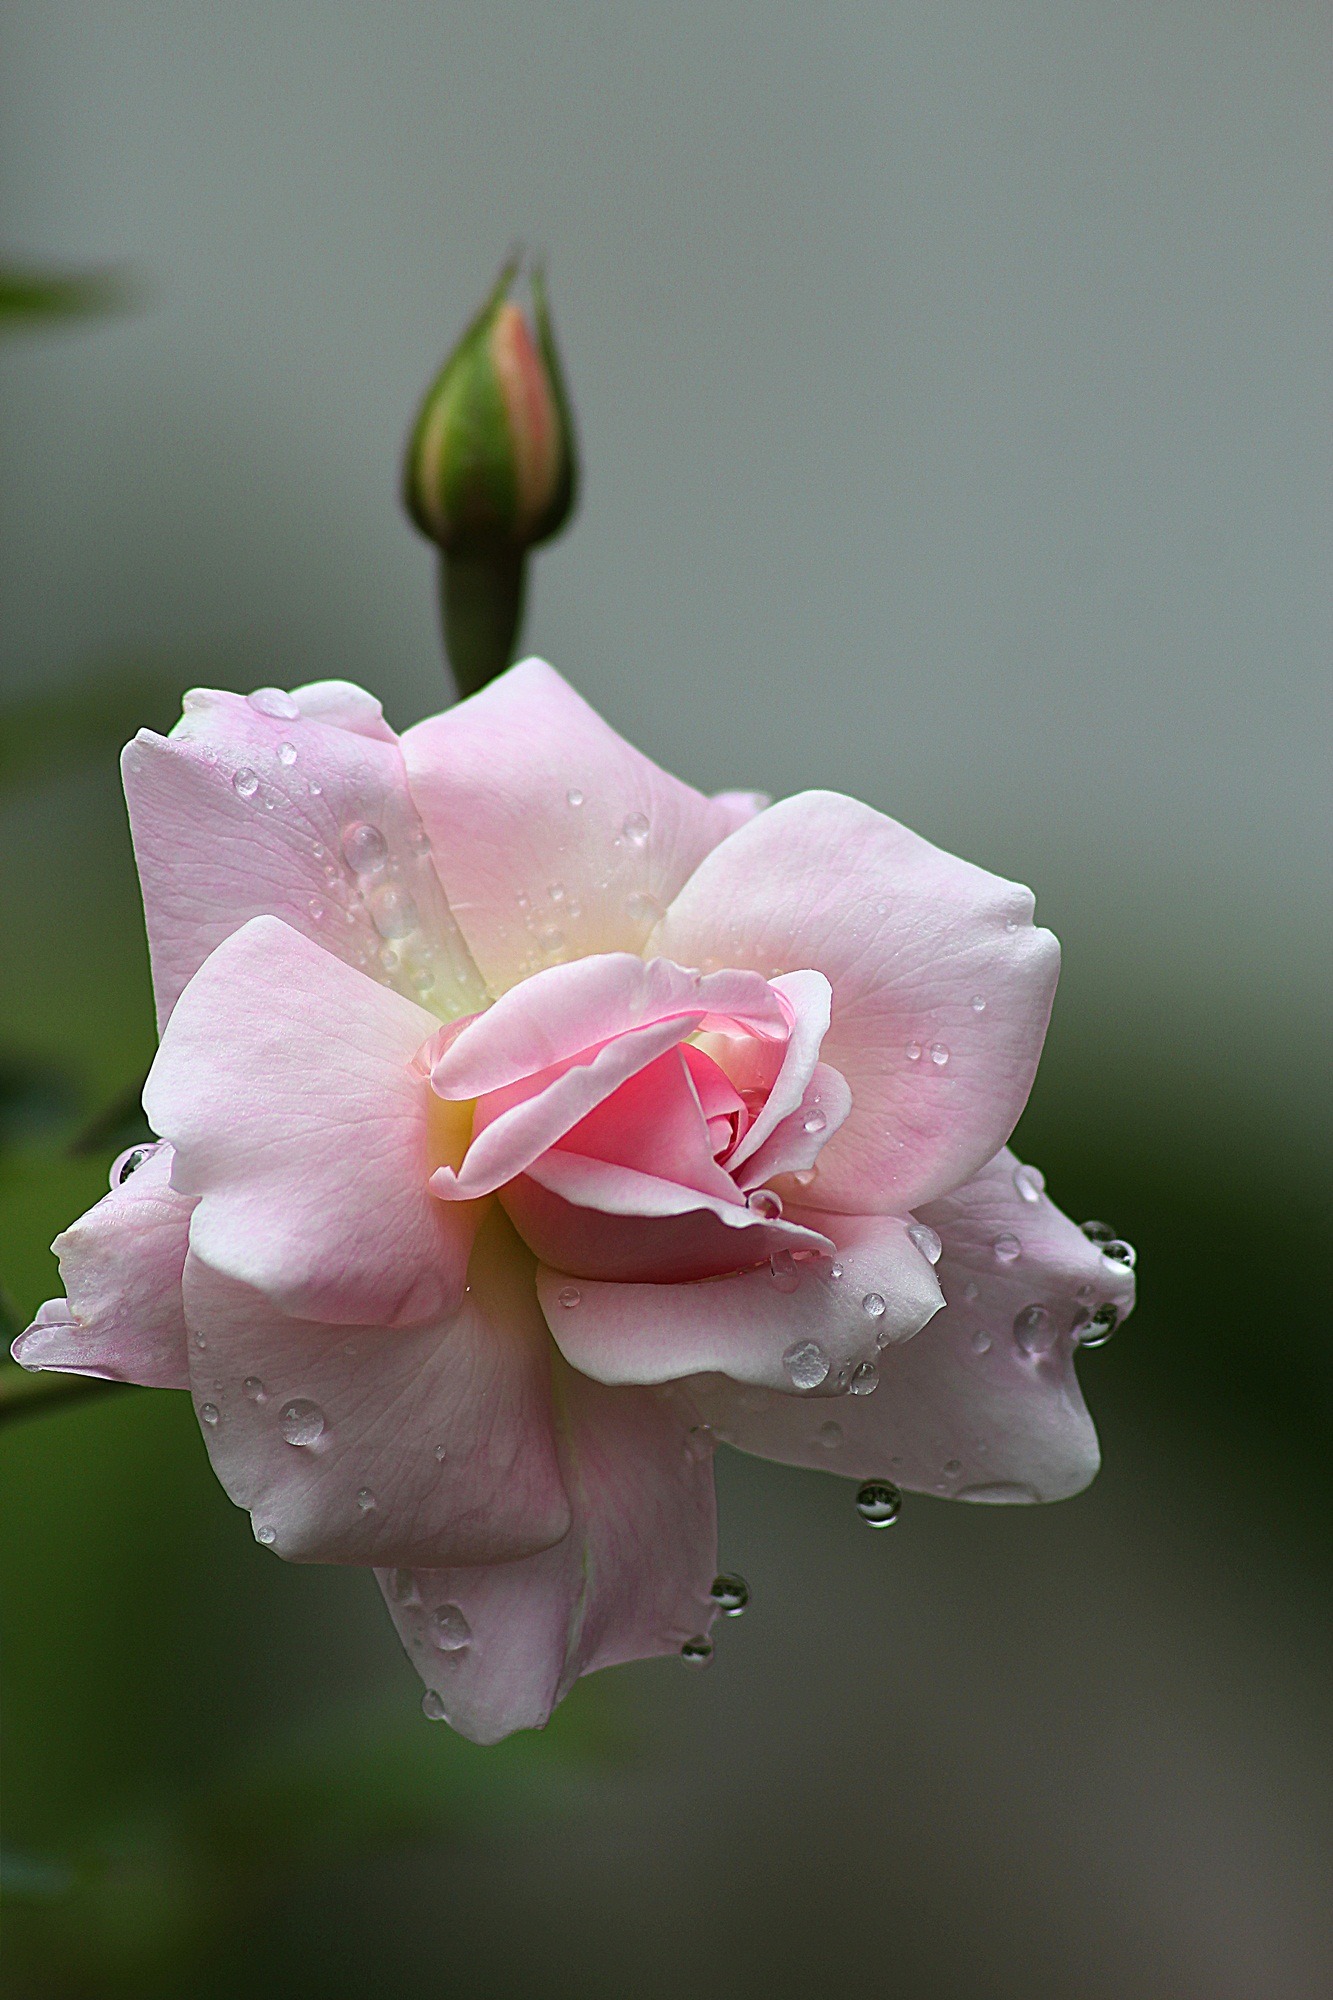
blossom, plant, photography, stem, leaf, flower, petal, bloom, floral, environment, rose, herb, natural, botany, agriculture, pink, flora, botanical, wildflower, close up, outdoors, vegetation, horticulture, bud, organic, macro photography, flowering plant, rose family, plant stem, land plant